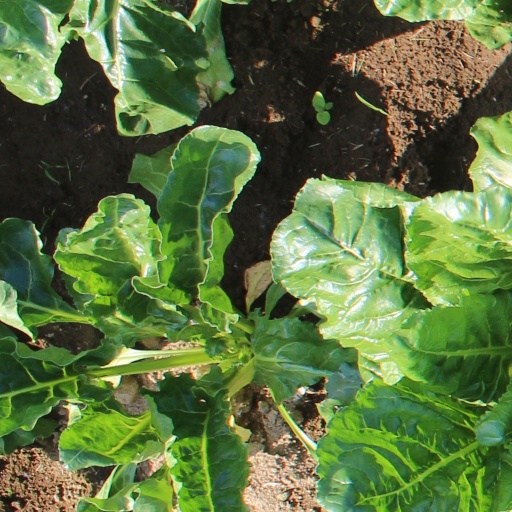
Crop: sugar beet